RTSH

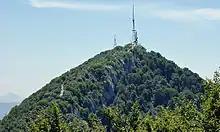
RTSH transmitters at 1613m altitude on Dajti Mt

The broadcasting quality of Radio Tirana has gradually improved throughout the years. After the Second World War, noticeable improvements were observed in Albania's coverage with signal. Improvements were also noted in the external service, as the radio centre of Shijak (Durrës) was opened in November 1961 equipped with 3 transmitters, 2 in shortwave intended for the external service.